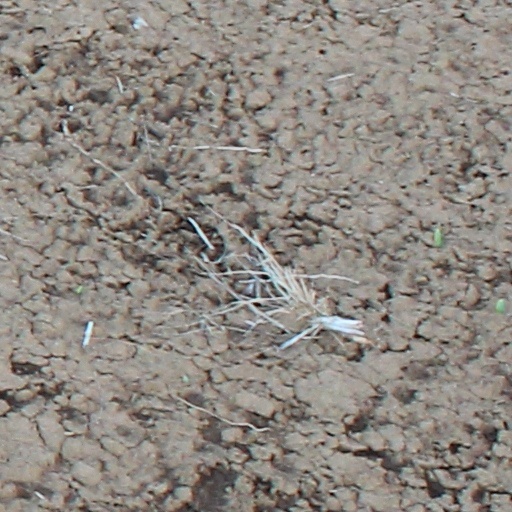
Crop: wheat